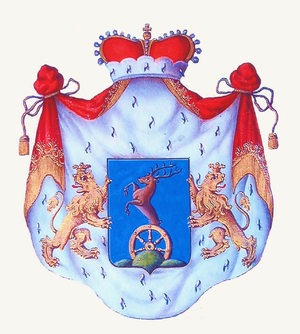
La famille Pálffy, ou Pálffy d'Erdőd est une ancienne famille aristocratique hongroise, implantée en Haute-Hongrie, détenant le titre de comte du Saint-Empire.